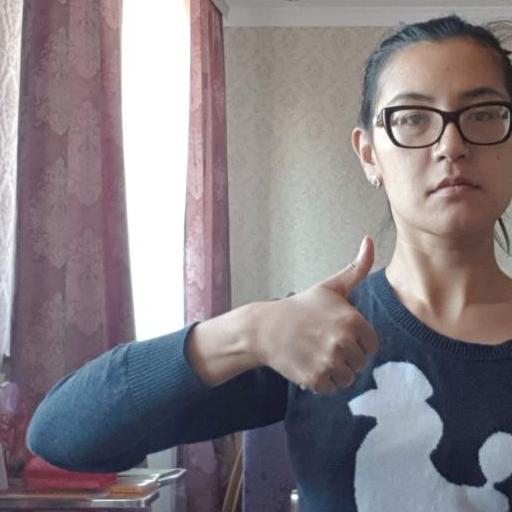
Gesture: like